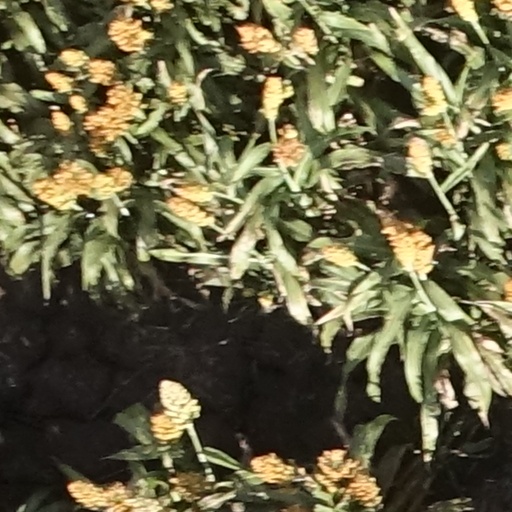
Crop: sorghum